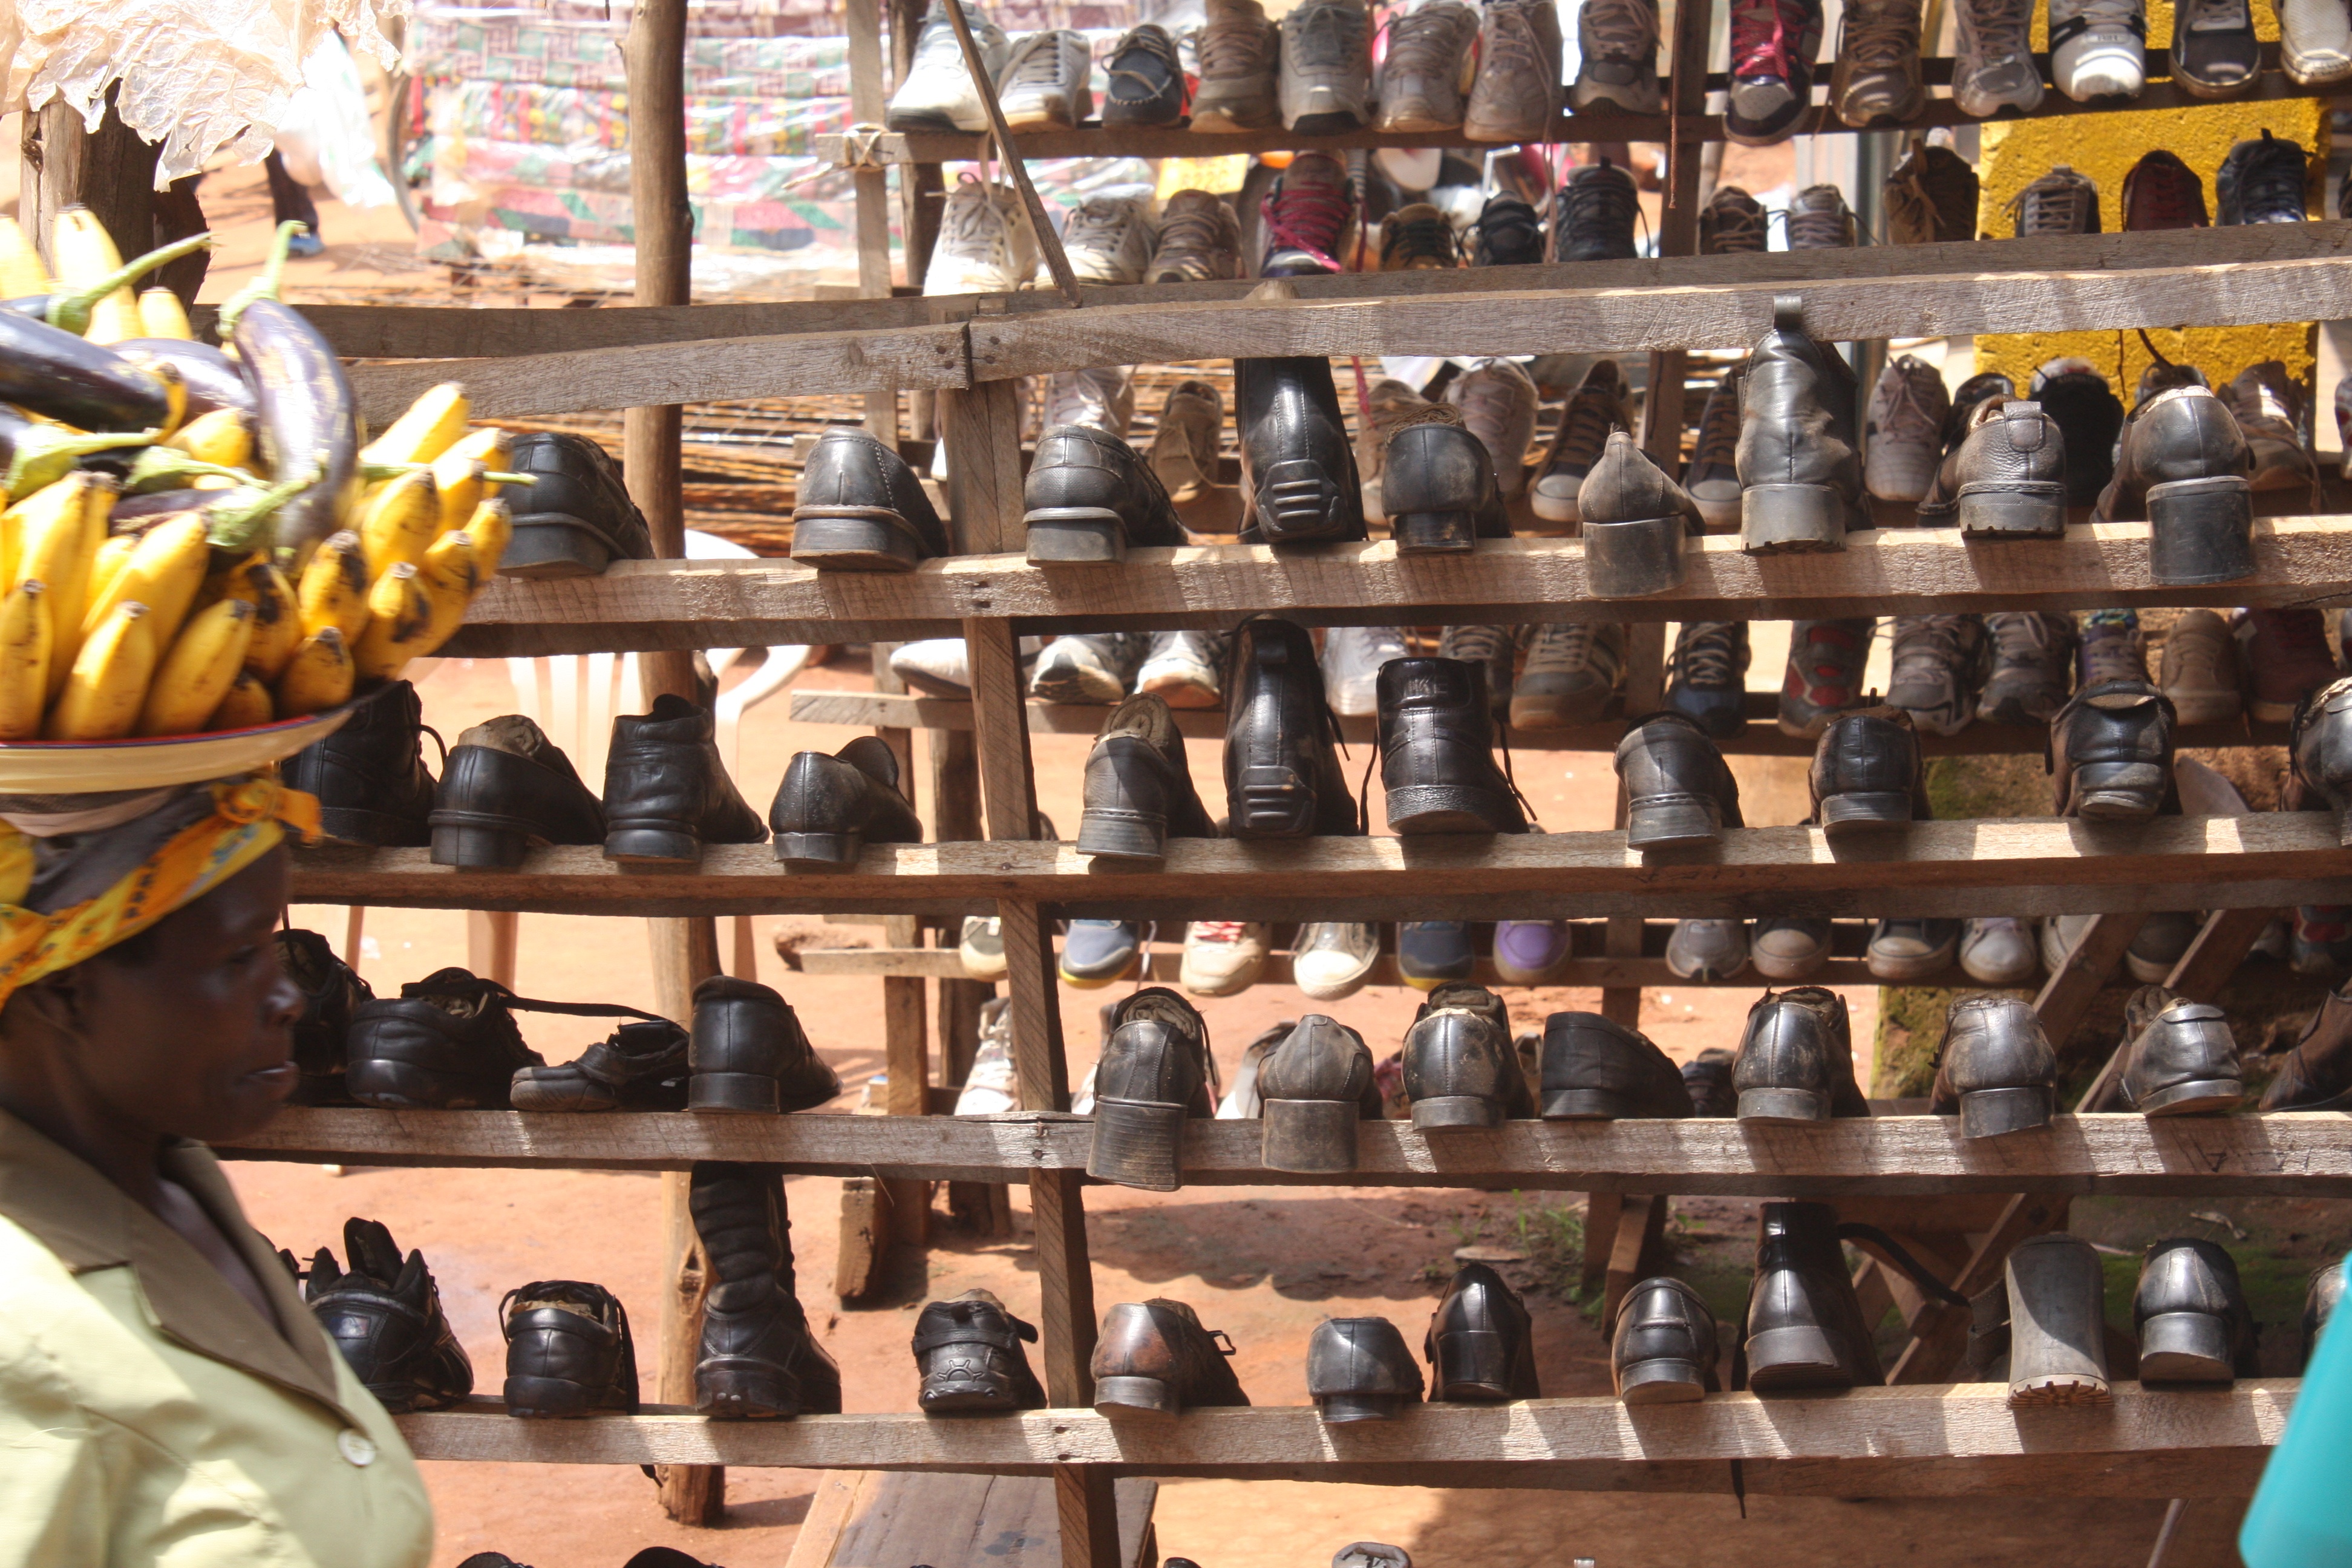
wine, food, stall, man made object